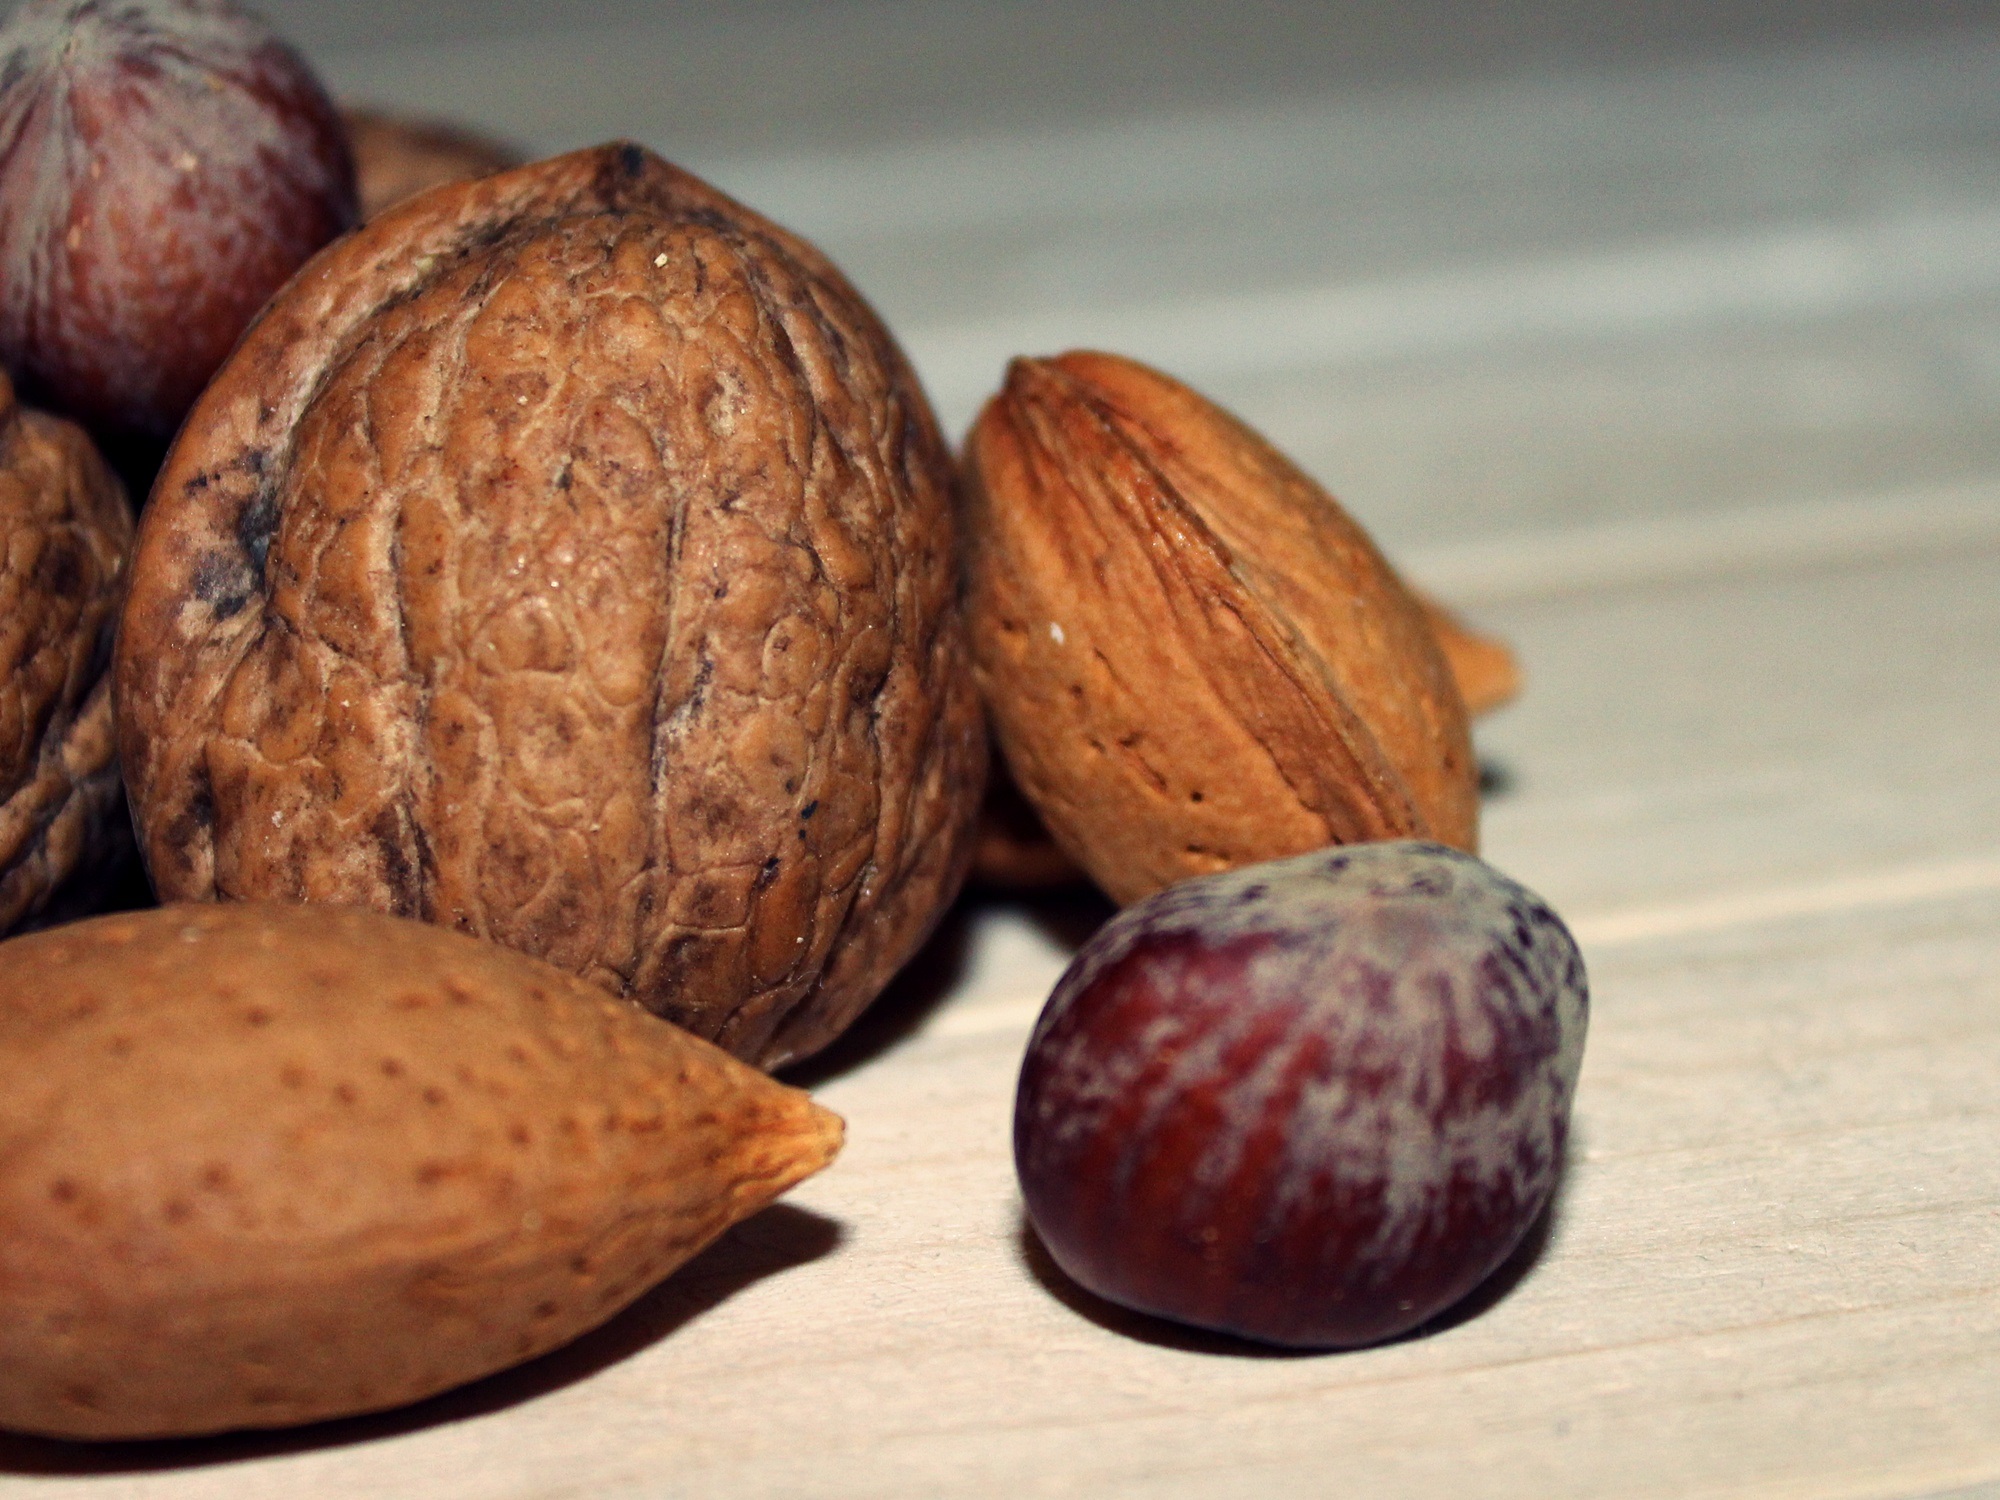
plant, fruit, food, produce, brown, nut, christmas, close, eat, walnut, coconut, nuts, tasty, vegetarian, mix, hazelnut, chestnut, almonds, flowering plant, nutshells, land plant, nuts seeds, tree nuts